Dartford railway station

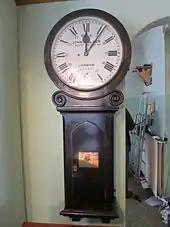
Station clock of Dartford's 19th century station building (1895)

Dartford railway station serves the town of Dartford in Kent, England. It is down the line from . Train services from the station are operated by Southeastern and Thameslink. Southeastern also manages the station. Dartford is a major interchange station in the North Kent region of the Southeastern network. Ticket barriers control access to the platforms.